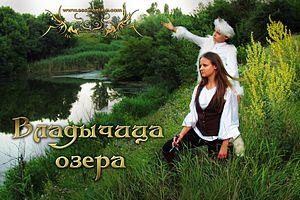
""La Dame du lac"" (Loc’hlaith). Fantaisie comédie musicale rock du groupe ""ESSE"" - ""le Chemin sans retour"" d'après la saga d'A.Sapkovsky ""Sorceleur"". L'affiche officielle. La scène 13.Daria Pronina (Cirilla Fiona Elen Riannon (Ciri, l'Hirondelle, Zireael), Mikhaïl Pronin (licorne). La photo - Iury Osadtchy. La retouche - Anastasia Vorotnikova Čeština: ""Pani jezera"" (Loc’hlaith). Fantasy Rock hudební ""Cesta, ze které není návratu"", na základě sága A. Sapkowského ""Zaklínač"". Oficiální plakát. Scene 13. Daria Pronina (Cirilla Fiona Elen Riannon z Cintry, (Ciri, Swallow, Zireael), Mikhail Pronin (Jednorožec). Fotografie - Yuri Osadchy. Retuš - Anastasia Vorotnikova Español: ""La Dama del Lago"" (Loc’hlaith). Fantasía musical de rock ""el Camino sin vuelta atrás"" por los motivos de la saga De A.Sapkovsky de ""The Witcher"" (Hexer). El póster. La escena 13. Daria Pronina (Cirilla Fiona Elen Riannon (Ciri, la Golondrina, Zireael), Mijaíl Pronin (Unicornio). El fotógrafo - Yuri Osadchy. Foto - Yuri Osadchy. Retoque - Anastasia Vorotnikova Italiano: ""Signora del Lago"" (Loc’hlaith). Fantasia il musicale ""Strada Irrevocabilmente"", basato sulla saga di A.Sapkovsky ""The Witcher"". El póster oficial. La escena 13.Darya Pronina (Cirilla Fiona Elaine Riannon (Ciri, Rondine, Zireael), Mikhail Pronin (Unicorno). Foto - Yuri Osadchy. Ritocco - Anastasia Vorotnikova"